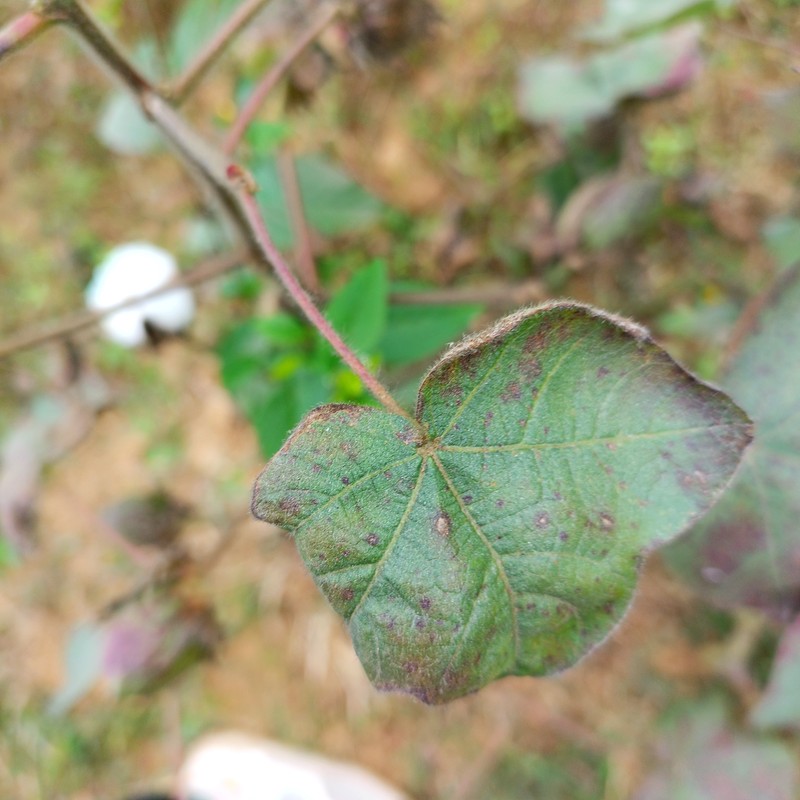
Label: Leaf Redding